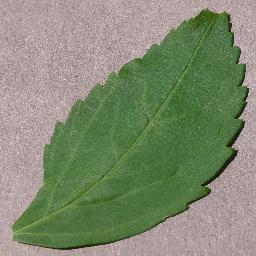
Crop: cherry
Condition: (including_sour)_healthy